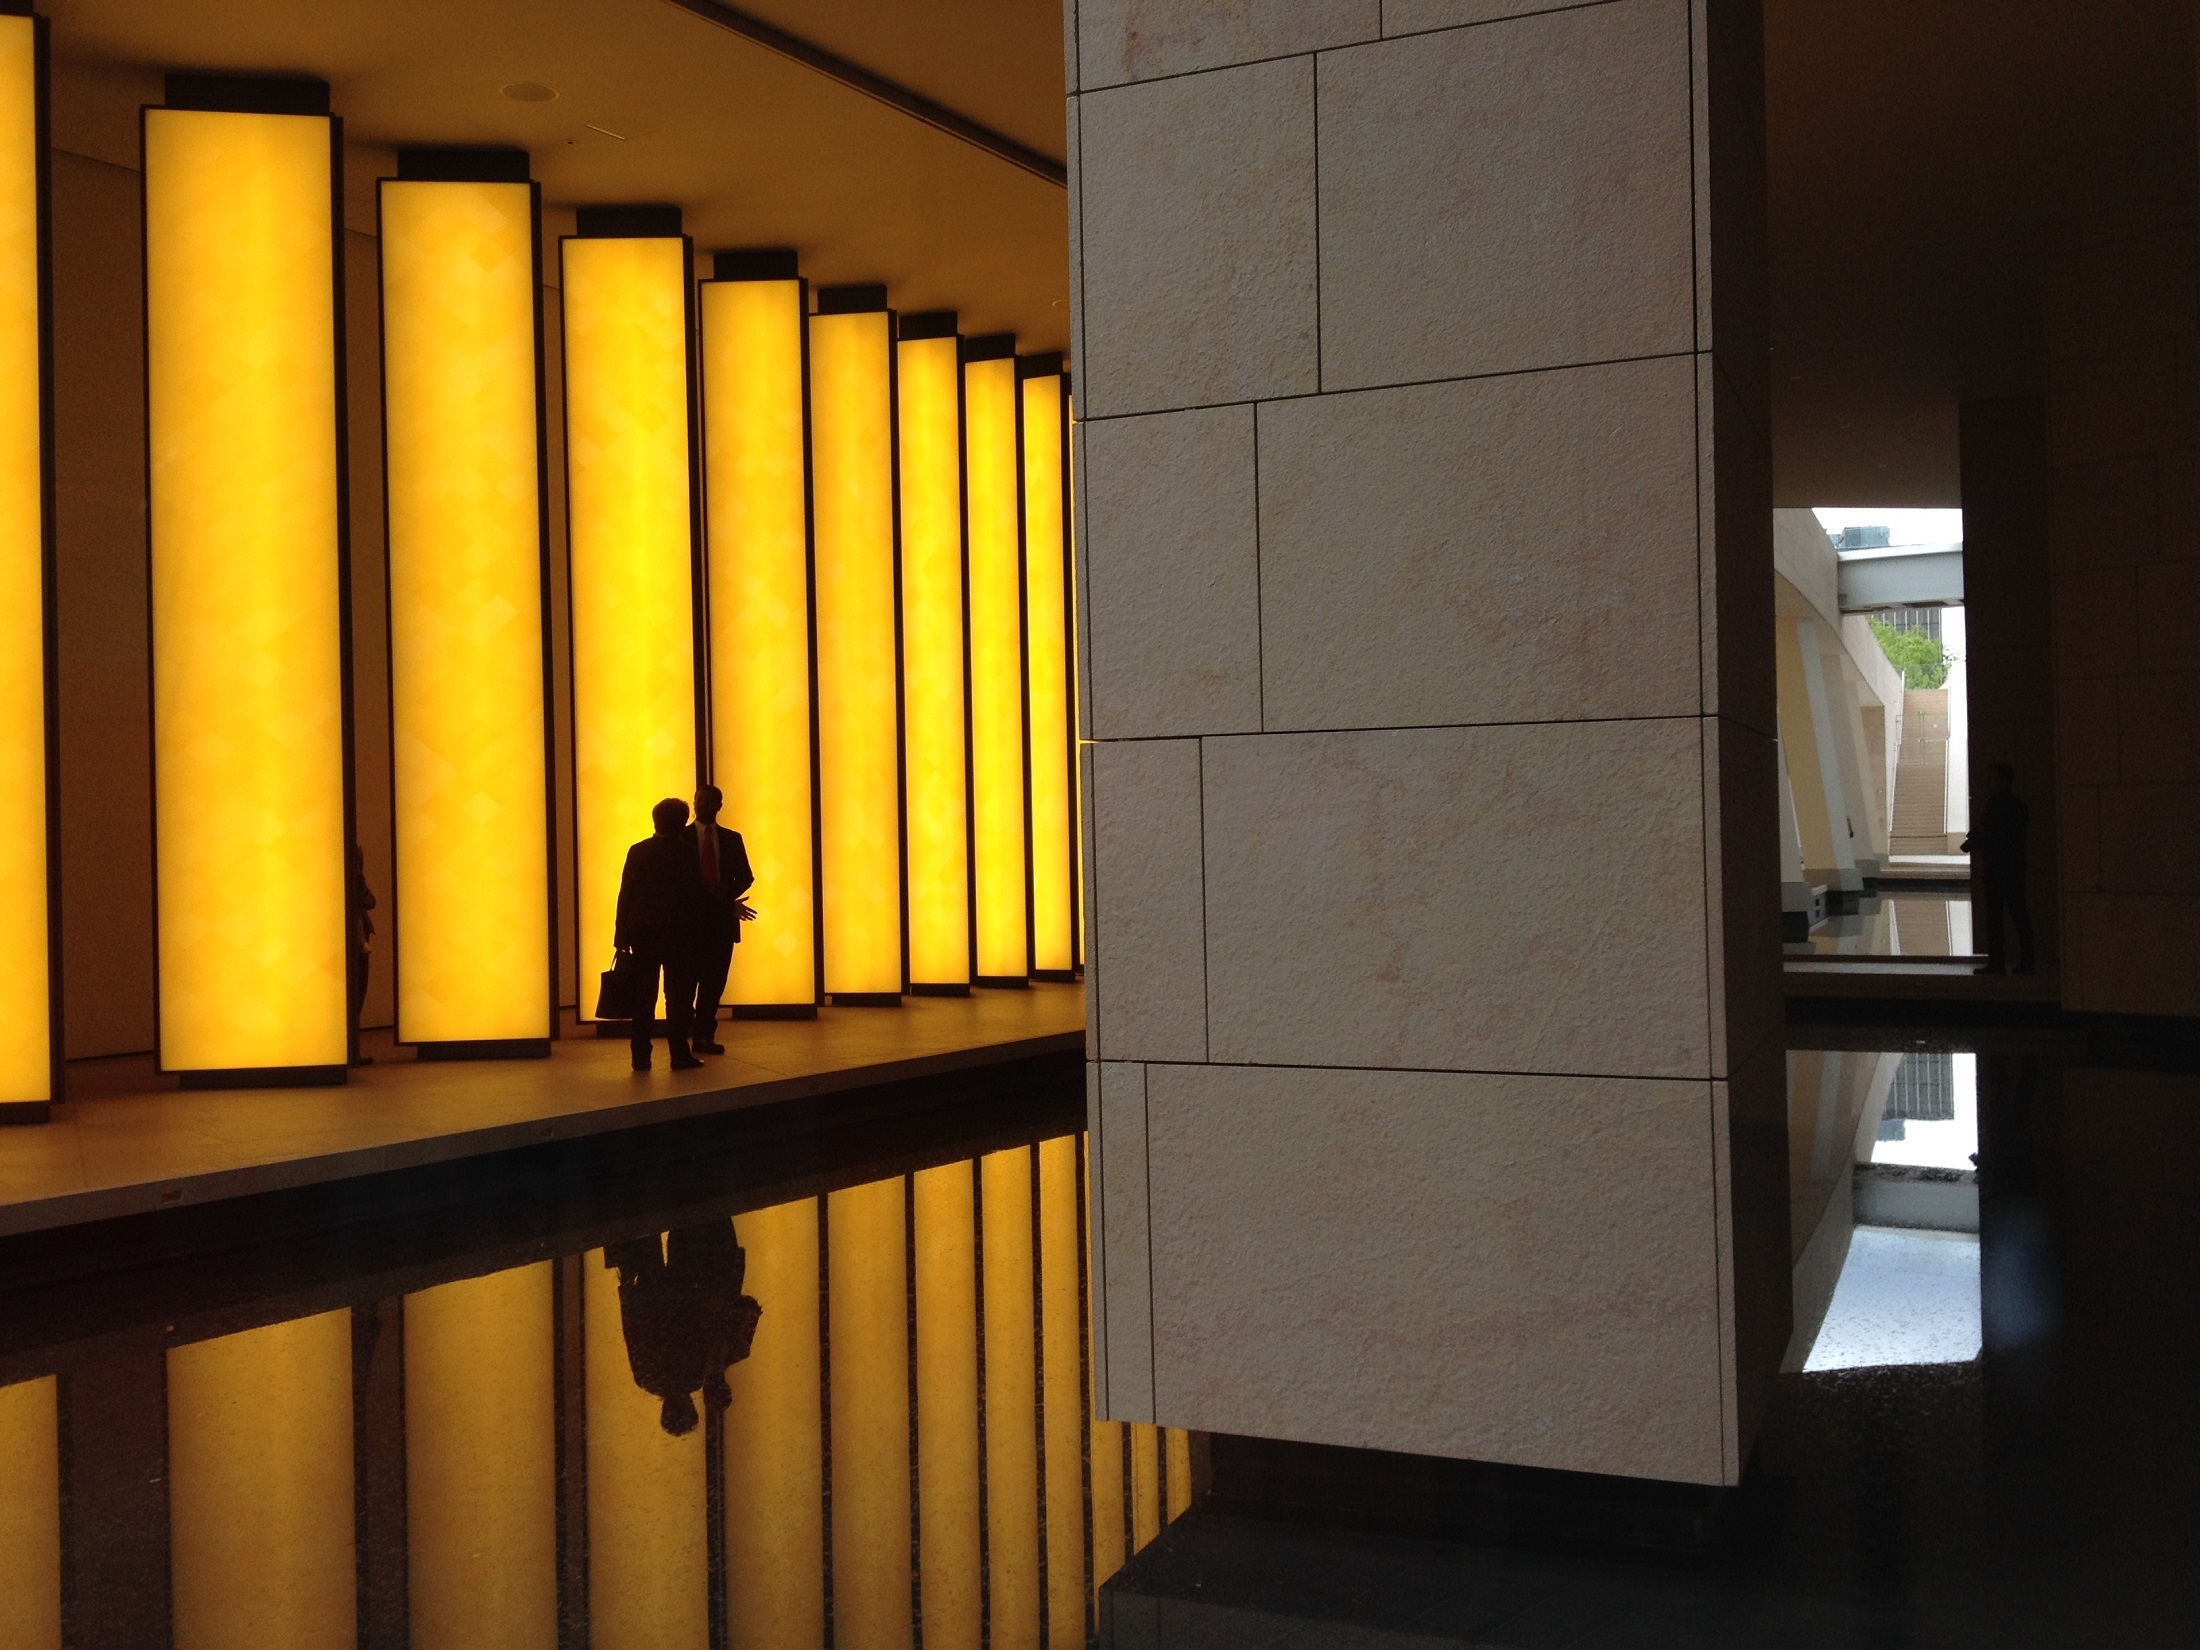
walking, light, architecture, people, wood, house, interior, window, building, home, urban, wall, pattern, hall, corporate, office, business, furniture, room, lighting, modern, interior design, design, talking, style, tourist attraction, silhouettes, discussion, architectural, modernist, businessmen, modernism, window covering